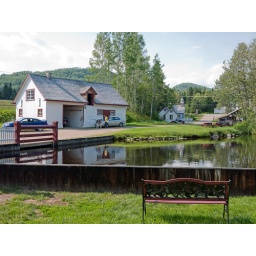
The man in the blue shirt with the dog is the miller.